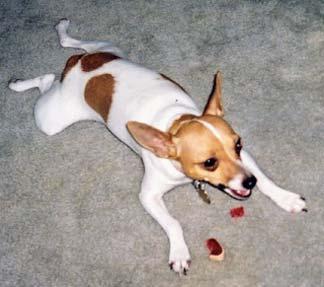
toy_terrier